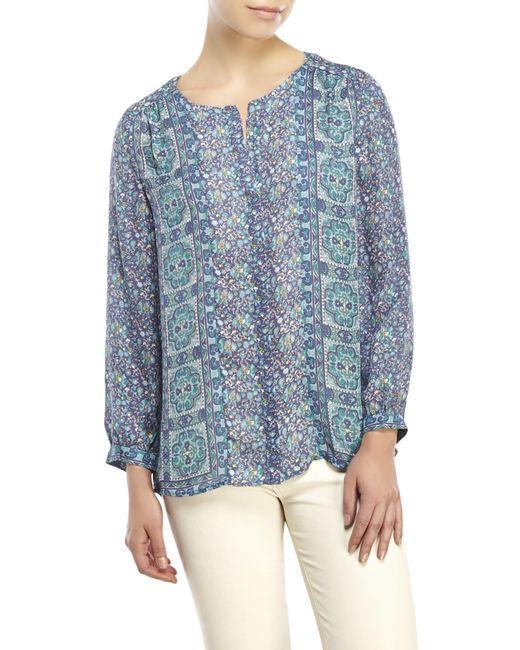
Blaues Chiffon-Langarmshirt mit Blumenmuster für Damen